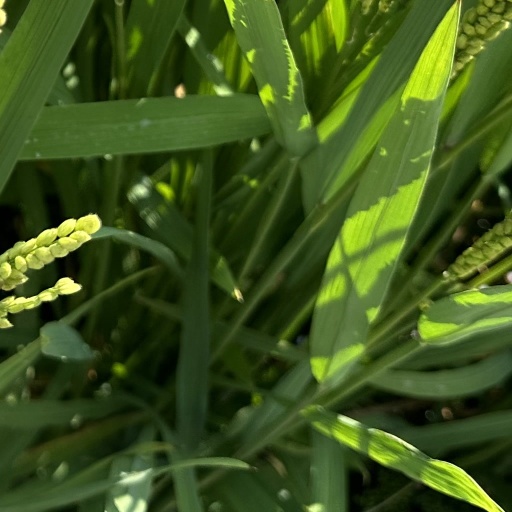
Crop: rice